Buxton railway station

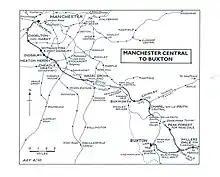
Map showing the former extent of railways around Buxton

Two railways arrived in Buxton almost simultaneously in 1863. The Stockport, Disley and Whaley Bridge Railway, heavily promoted by the London and North Western Railway (LNWR), built its line from Manchester to Whaley Bridge and extended it to Buxton. Meanwhile, the Midland Railway extended the Manchester, Buxton, Matlock and Midlands Junction Railway from Rowsley. When the Midland extended its main line to New Mills in 1867, to bypass the LNWR, Buxton became a branch line from Millers Dale. The two railways planned separate stations, but the town's leaders were concerned that the railway would damage the character of the place and requested that they be built side by side and be in-keeping with the existing architecture of the town. Consequently, the LNWR and Midland station were given identical frontages designed by Joseph Paxton, each being built from local stone and having a wrought iron glazed train shed roof, fronted with identical half-circle fan widows.